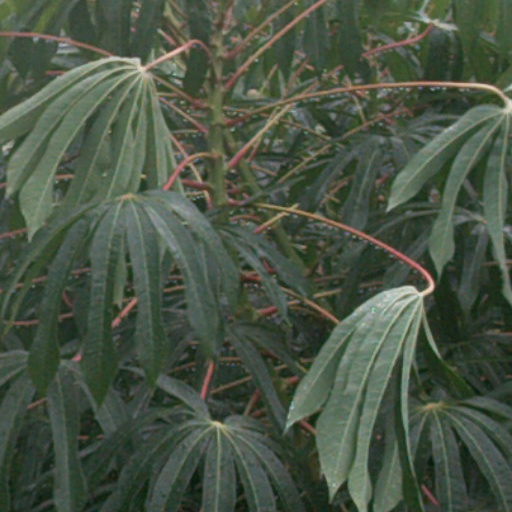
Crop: cassava